Glasgow University Muslim Students Association

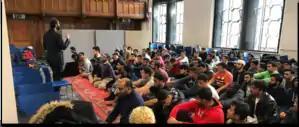
Friday Prayers at Glasgow University led by Shaykh Sohaib Saeed

The society organises weekly speakers ("khateebs") for the congregational prayer every Friday. Two prayer timings are provided so that students with class can have a larger chance of being able to attend. Notable regular speakers for the sermons include Ustadh Shoket Aksi, Shaykh Sohaib Saeed, Shaykh Amin Buxton Ustadh Zubeir Alvi, Ustadh Ahmed Shaikh & Shaykh Amer Jamil .